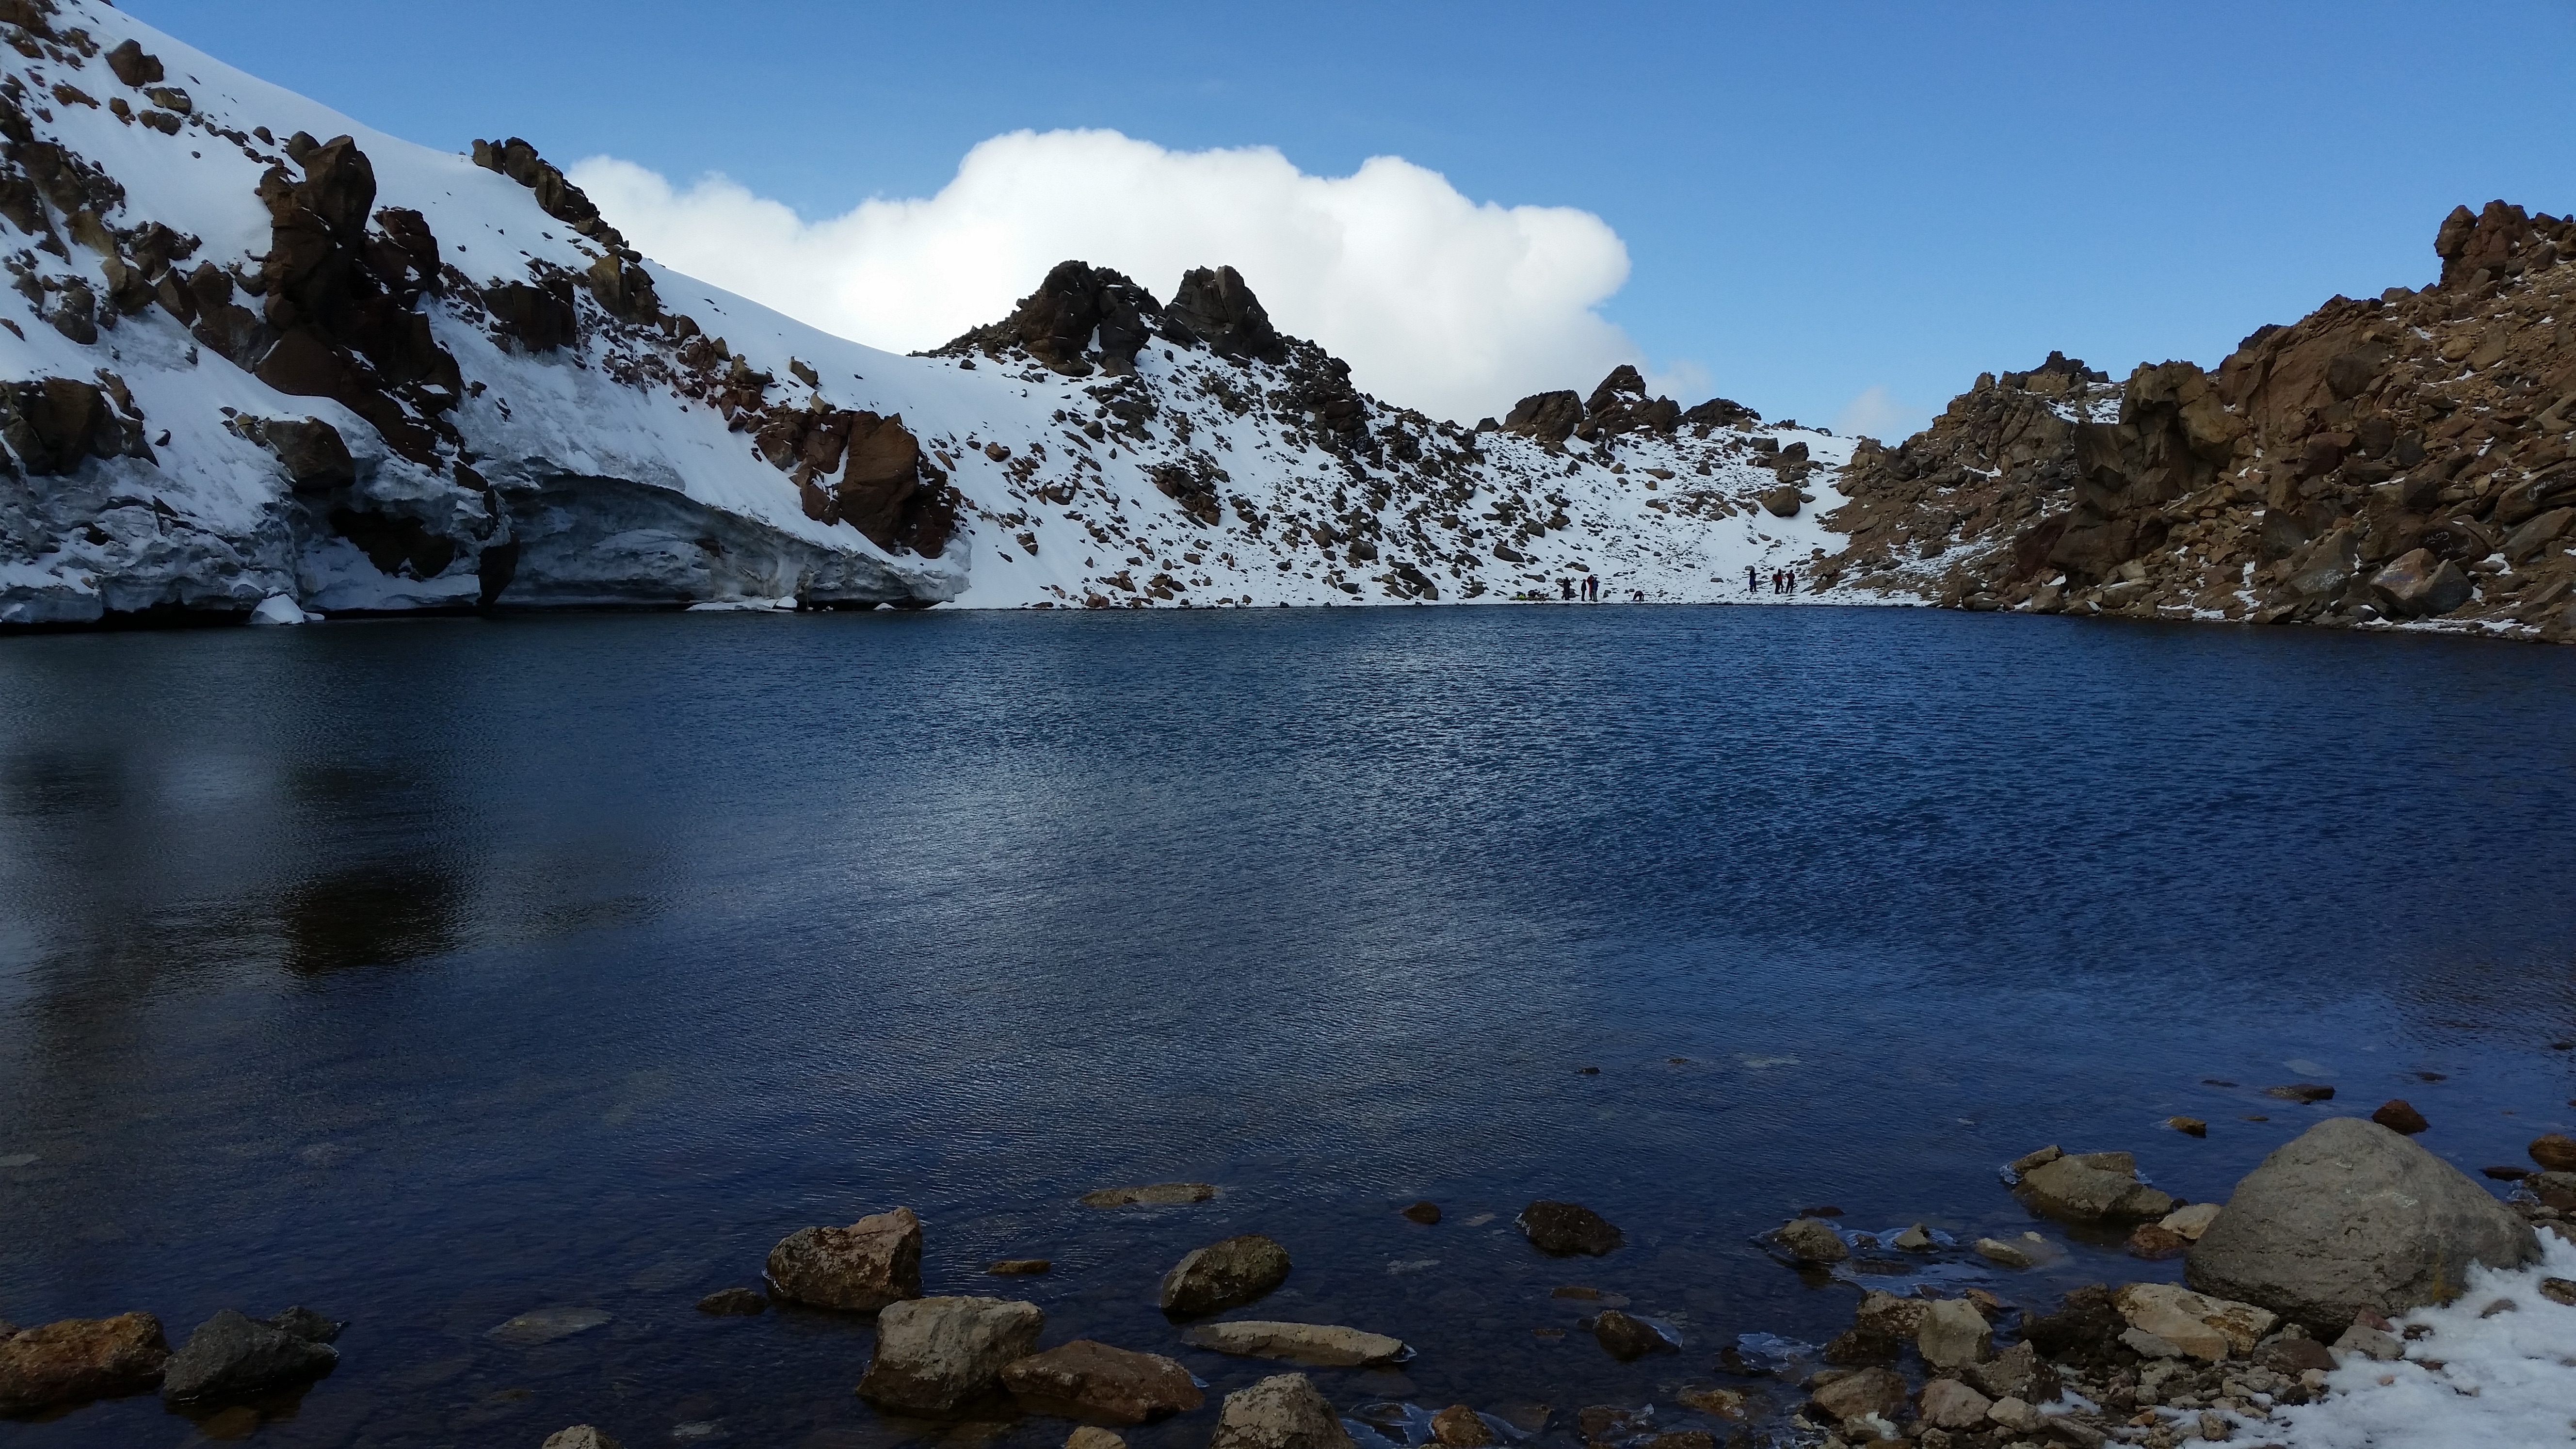
landscape, sea, coast, water, nature, rock, wilderness, mountain, snow, shore, lake, mountain range, reflection, bay, reservoir, body of water, loch, crater lake, landform, geographical feature, mountainous landforms